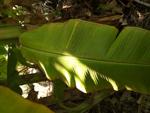
Label: xamthomonas